Jeffrey J. Helmick

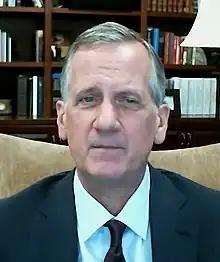
Helmick in 2021

Jeffrey James Helmick (born September 6, 1960) is a United States district judge of the United States District Court for the Northern District of Ohio.